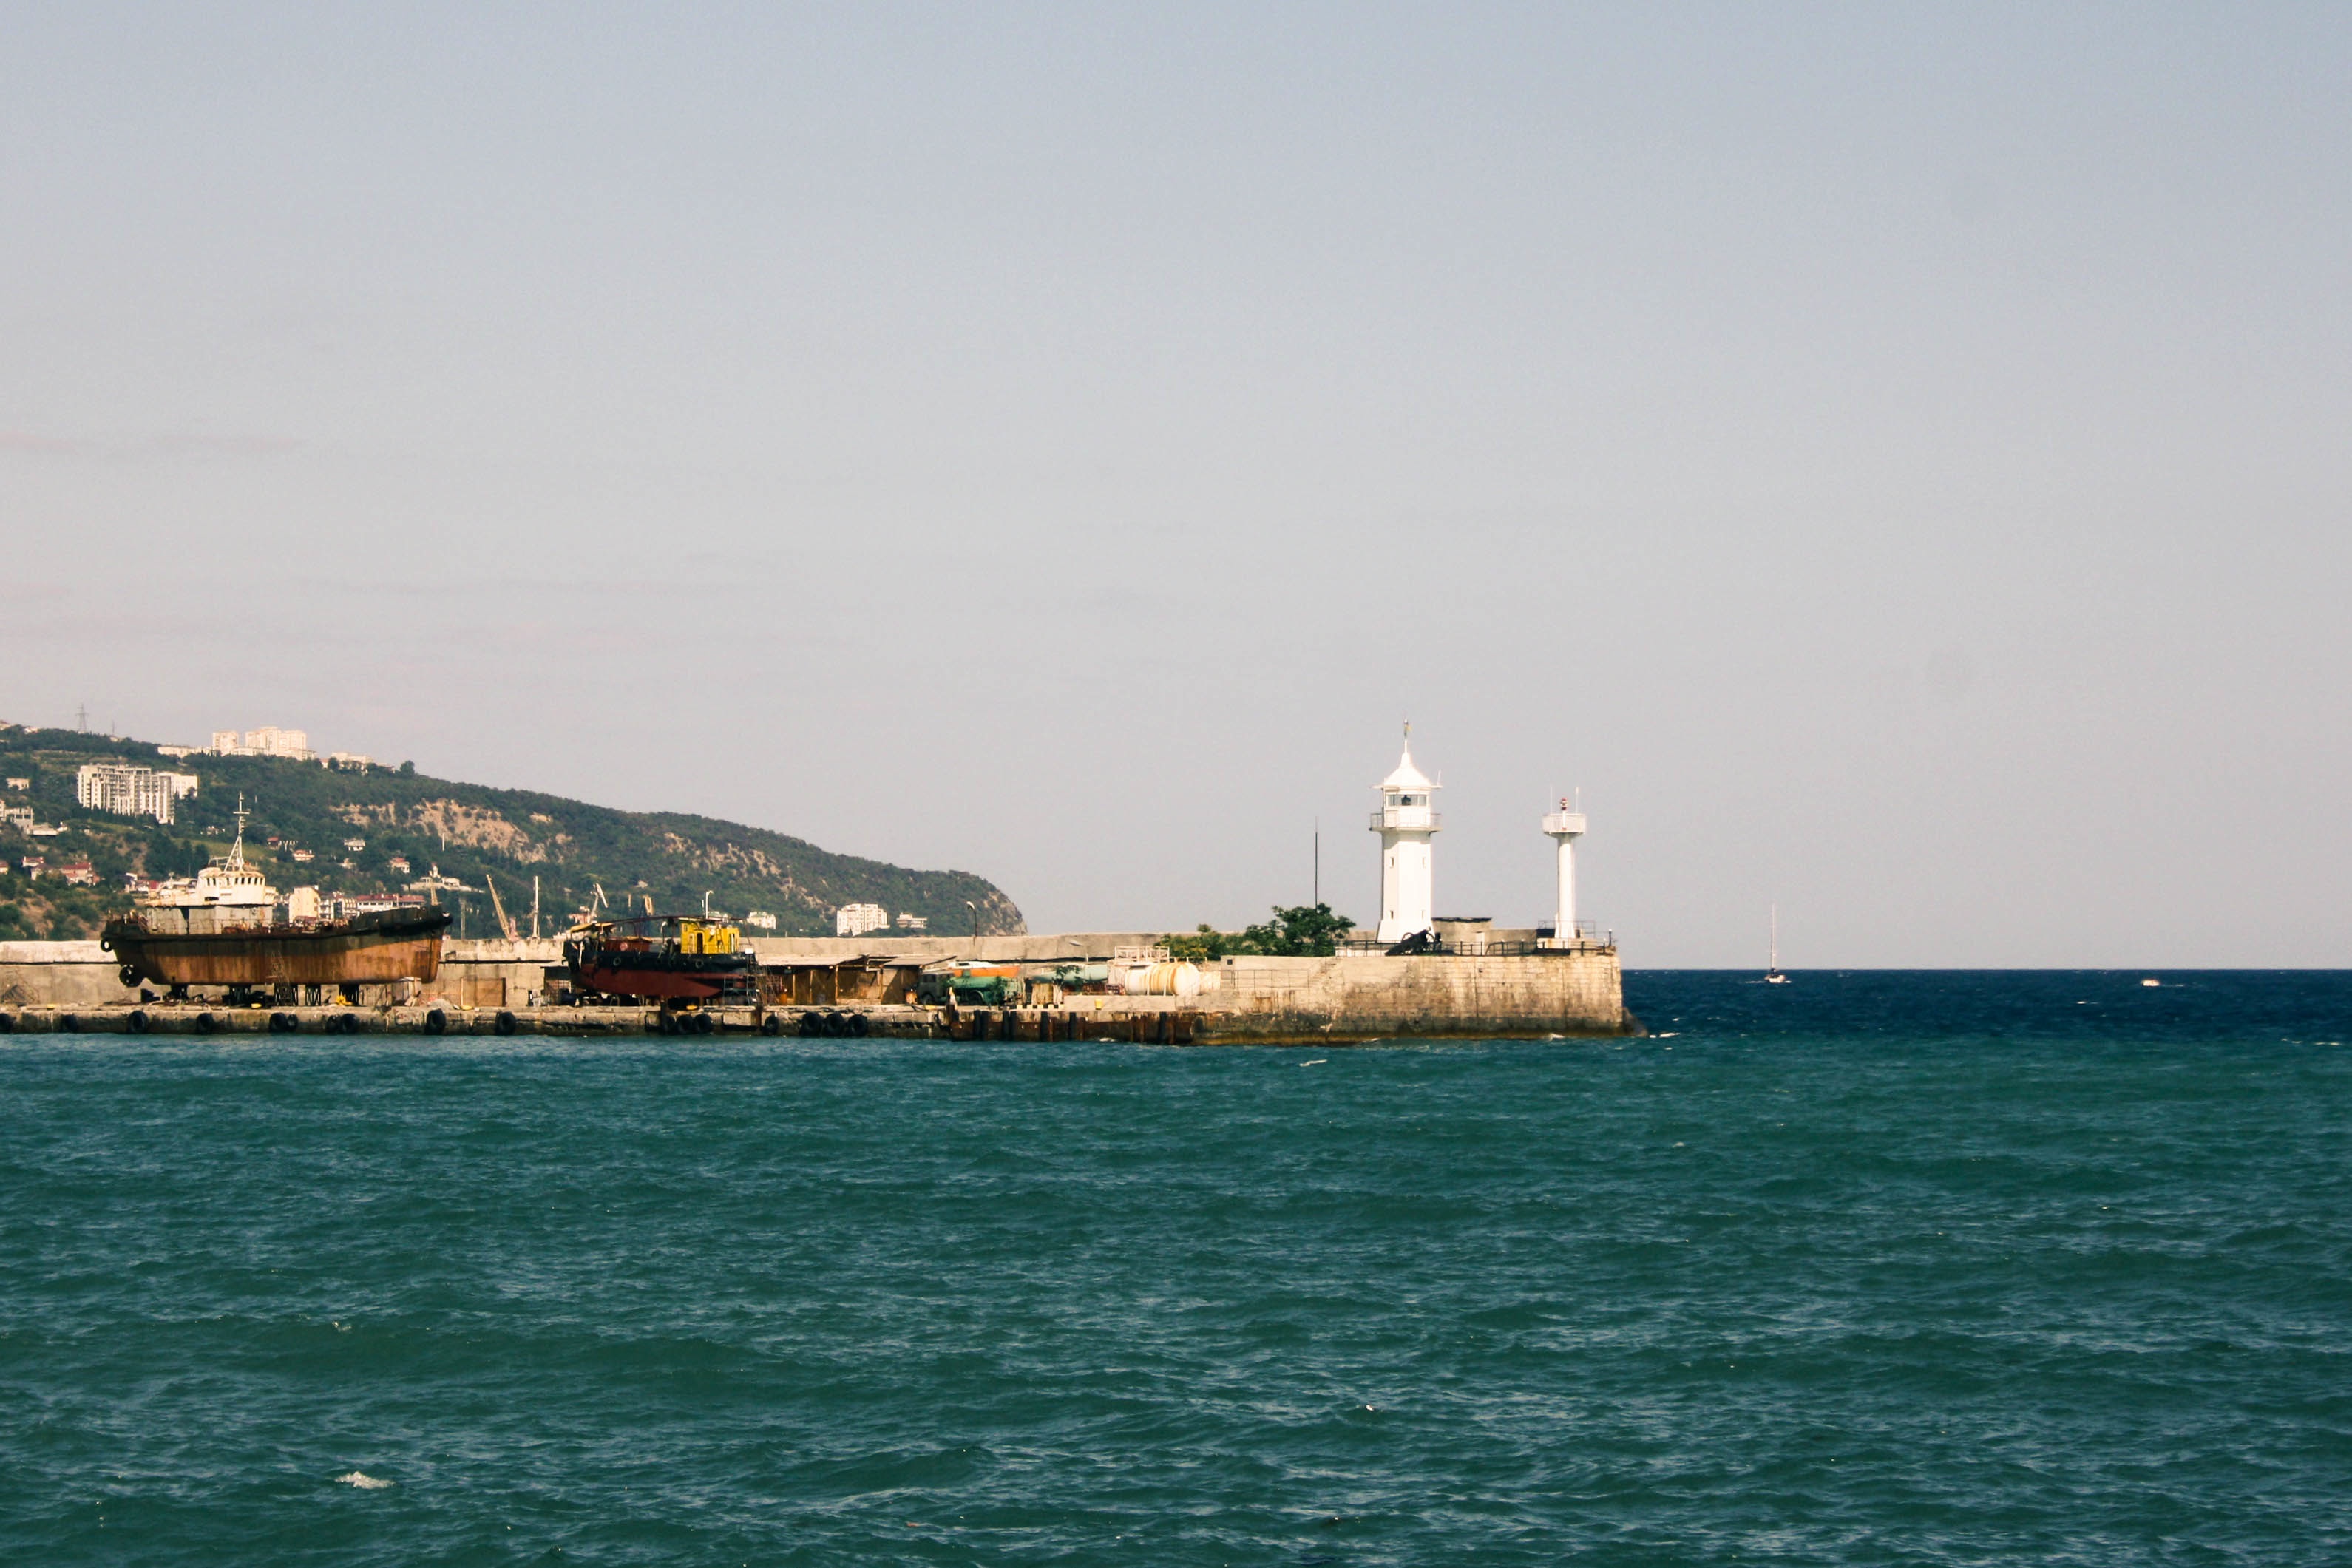
sea, coast, ocean, horizon, lighthouse, vehicle, tower, bay, harbor, port, breakwater, cape